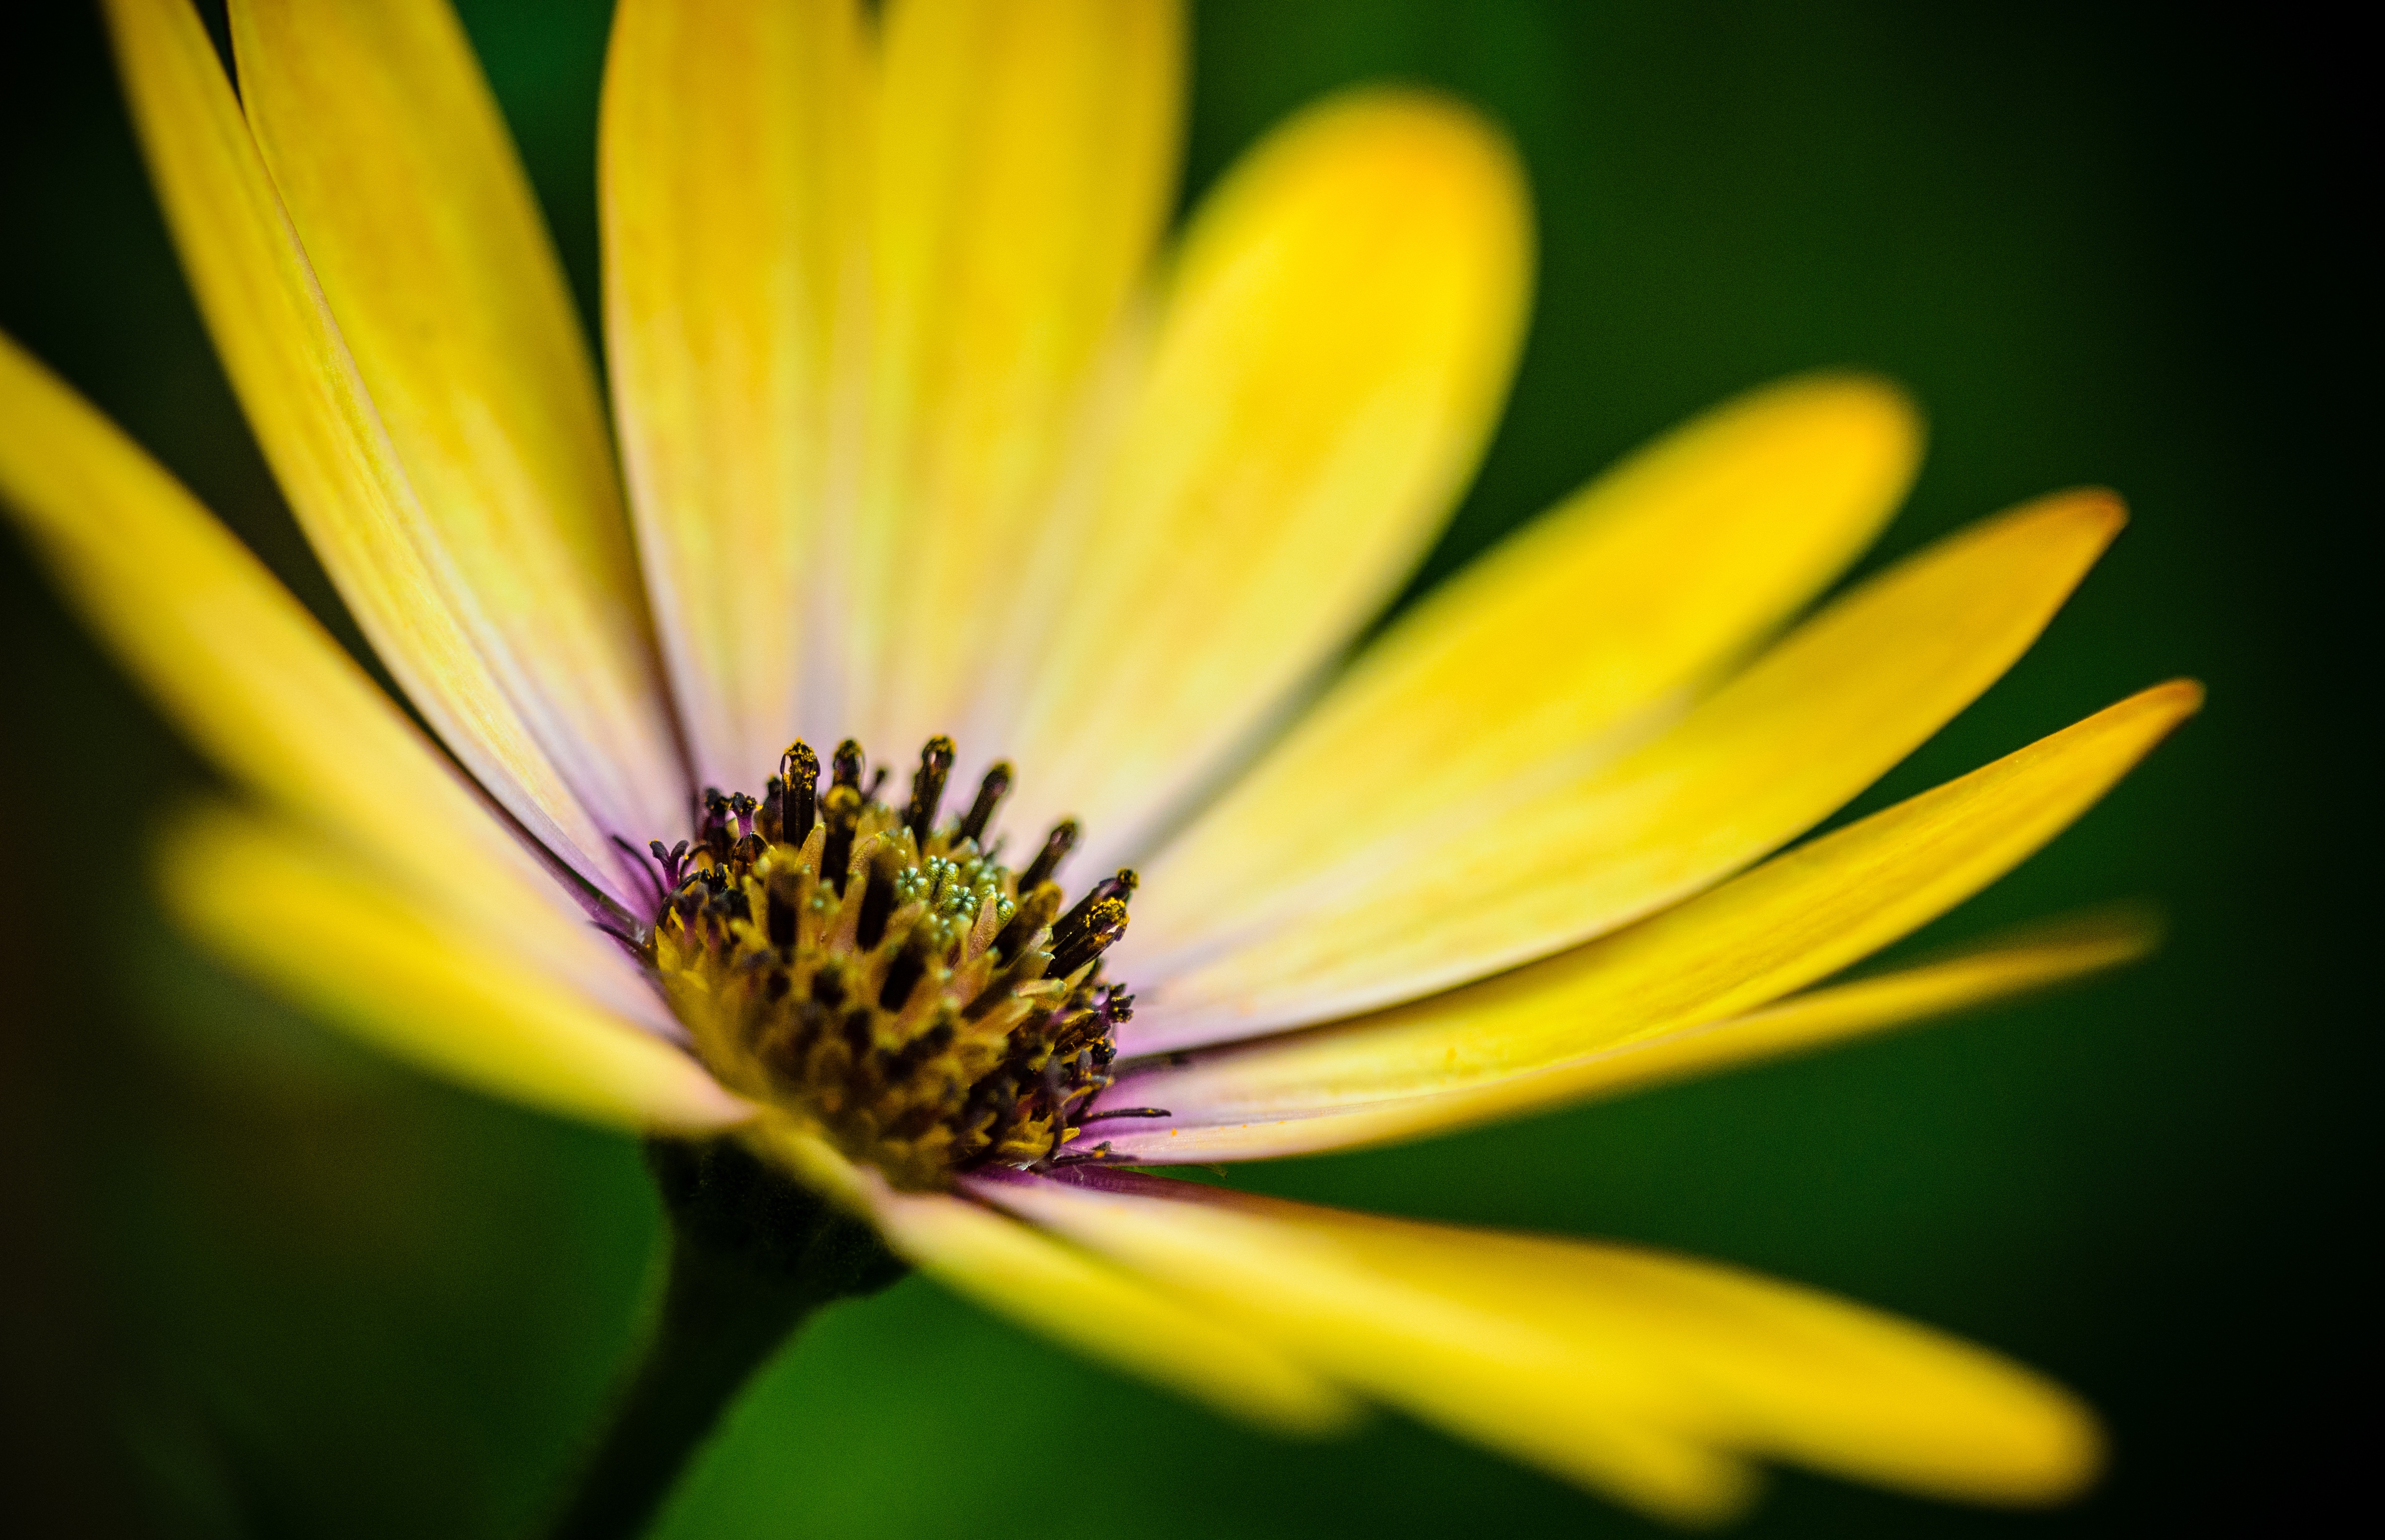
nature, blossom, plant, photography, sunlight, leaf, flower, petal, bloom, summer, floral, daisy, foliage, pollen, spring, green, color, natural, fresh, botany, blooming, colorful, yellow, garden, pink, flora, season, wildflower, close up, bright, gerbera, intense, nectar, macro photography, flowering plant, daisy family, plant stem, land plant